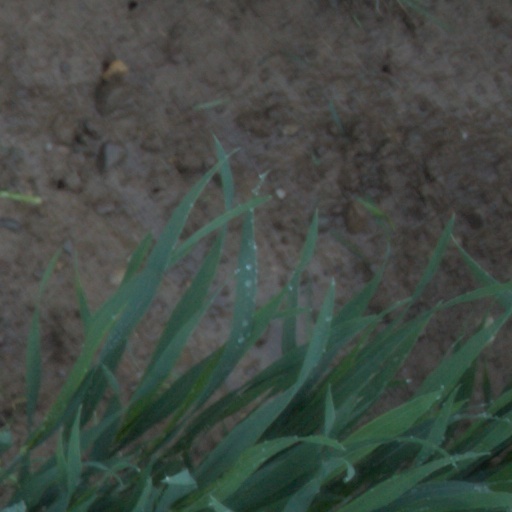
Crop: wheat